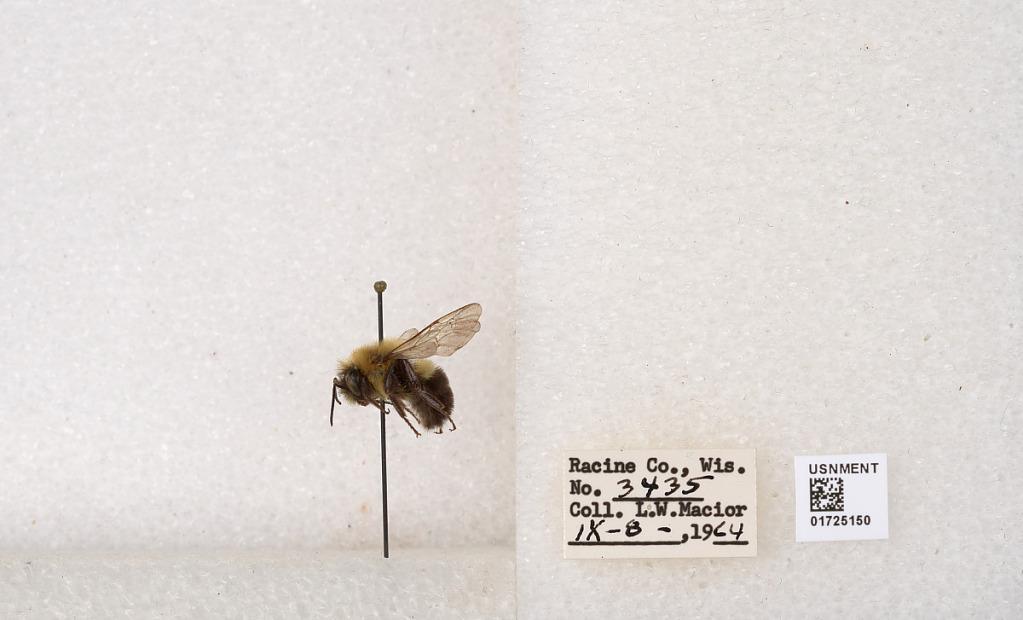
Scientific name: Bombus impatiens Cresson
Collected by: L. Macior
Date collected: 1964-9-8
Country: United States
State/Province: Wisconsin
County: Racine
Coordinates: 42.7299, -87.8123